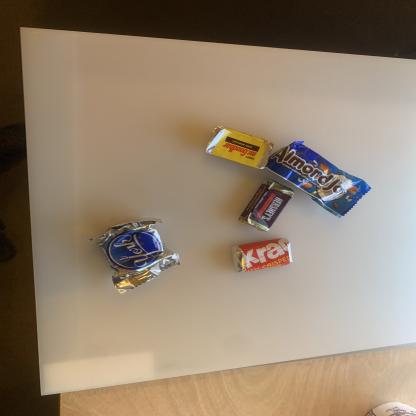
Label: plastics